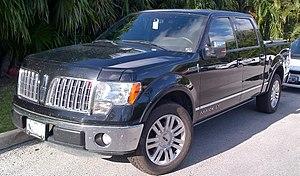
Ma photo d'un Lincoln Mark LT, à Cancun, Quintana Roo, Méxique.